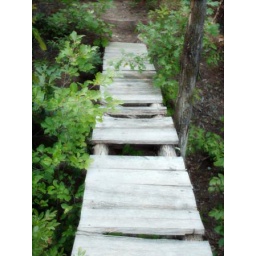
Built this bridge in the woods behind the house about 17 years ago, shes falling apart.